Oley Speaks

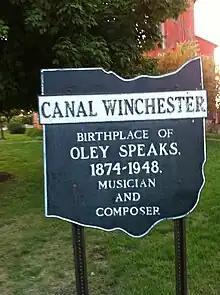
Town sign in Canal Winchester, Ohio, honoring Oley Speaks

Speaks was born in Canal Winchester, Ohio, the son of a grain merchant and contractor. He was ten when his father Charles W. died, and his mother Sarah and family moved to Columbus soon afterwards. He learned the piano as a boy, and was praised for his baritone voice as early as 1891 by "The Columbus Dispatch". In the 1890s he began his career as a railroad clerk at a station in Columbus, Ohio, until he decided to pursue his musical passions. He was developing a reputation as a fine baritone singer in churches in Columbus before he moved to New York City in 1898 and started taking lessons. One of his voice teachers was the American soprano Emma Thursby. Speaks had a successful career as a singer, touring the United States giving recitals and also appearing in oratorios.